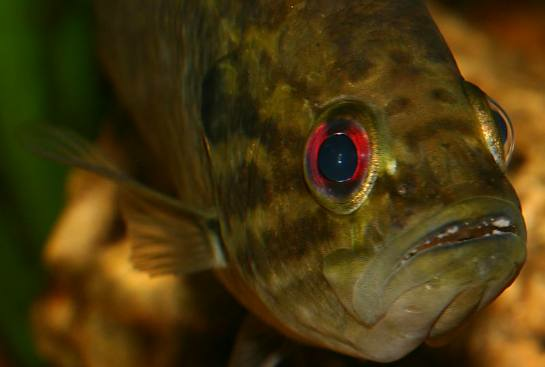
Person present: No